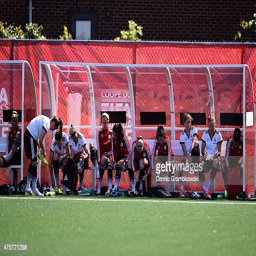
players practice during a morning training session